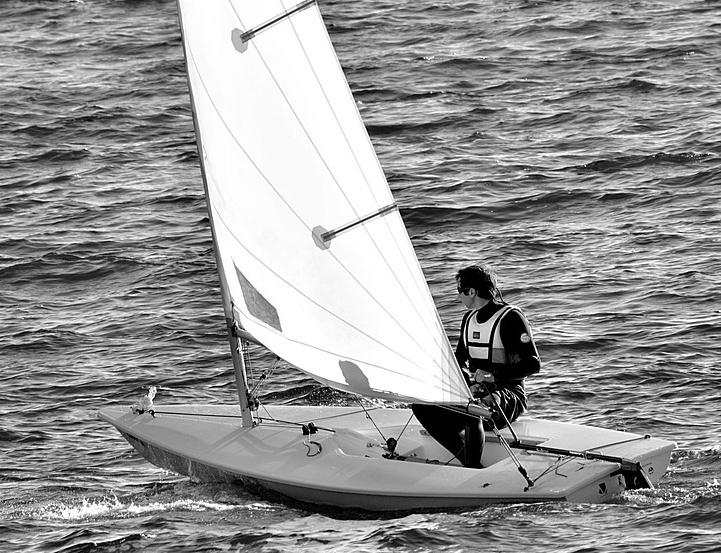
Vehicle type: Ships